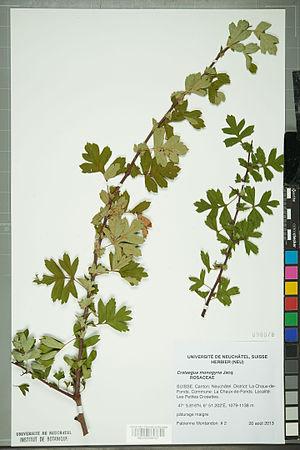
Spécimen de plante séchée et pressée de l'espèce fr:Crataegus monogyna